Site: brandenburg
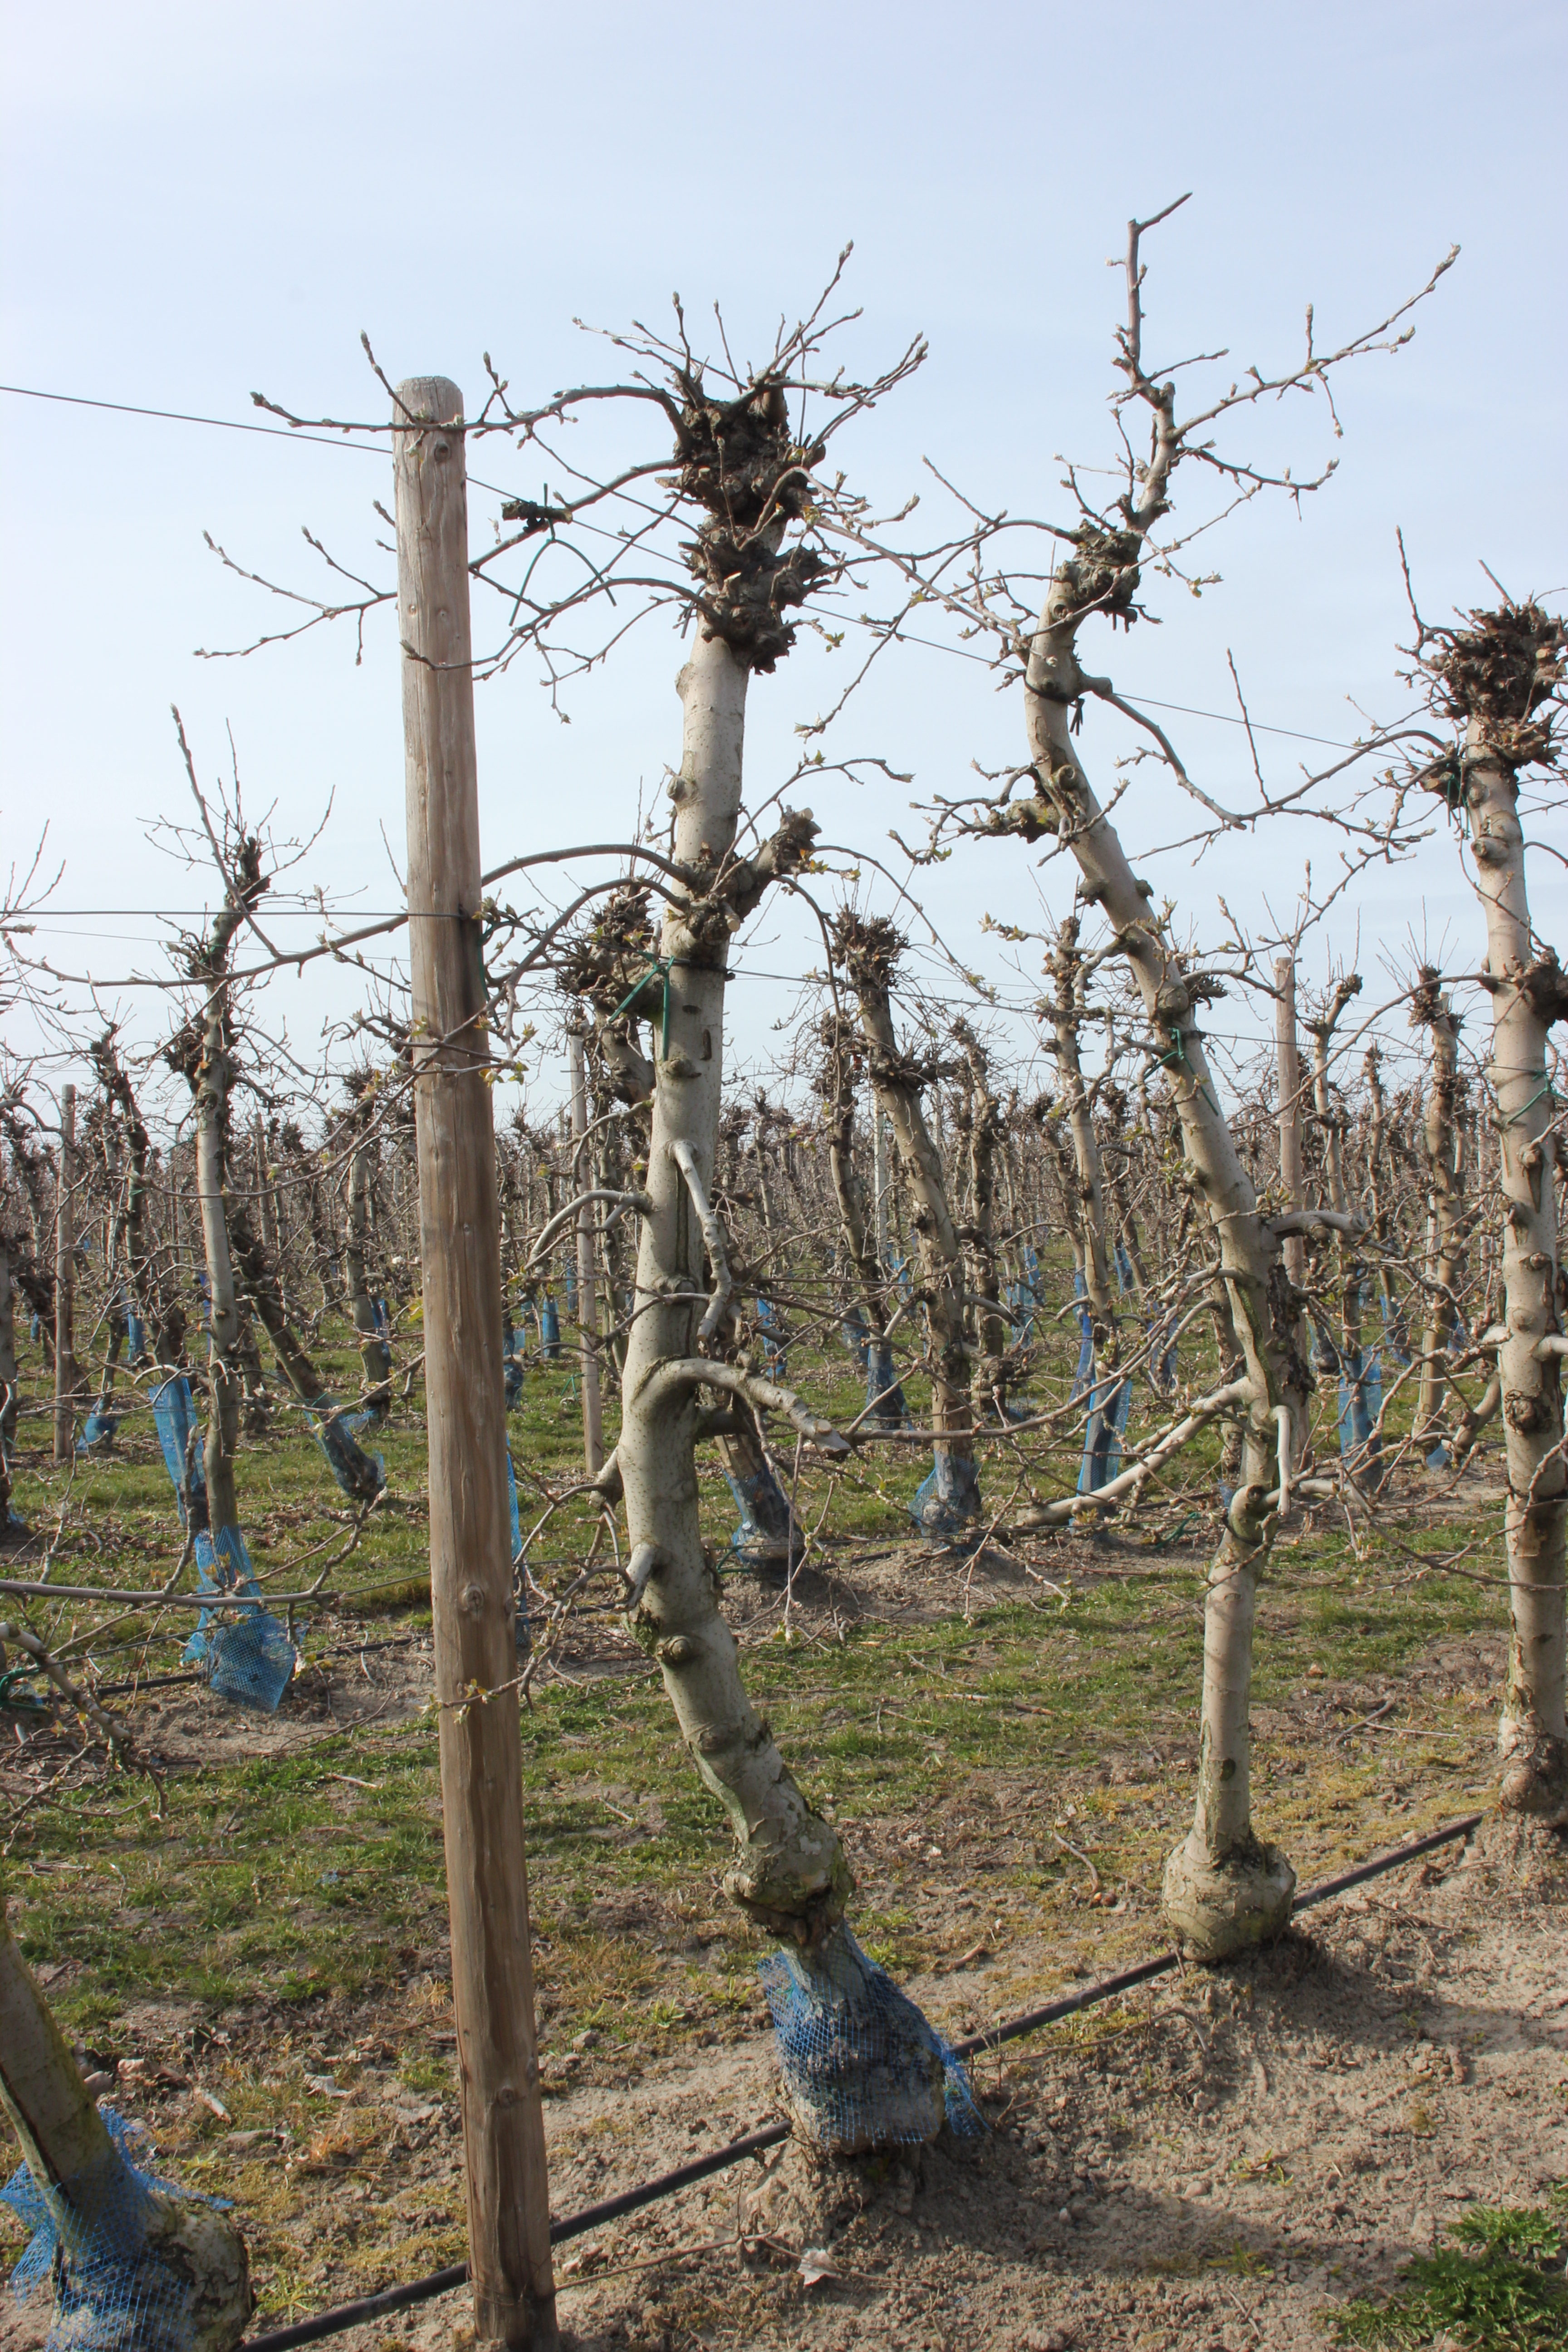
Growth stage (BBCH 54): Inflorescence emergence